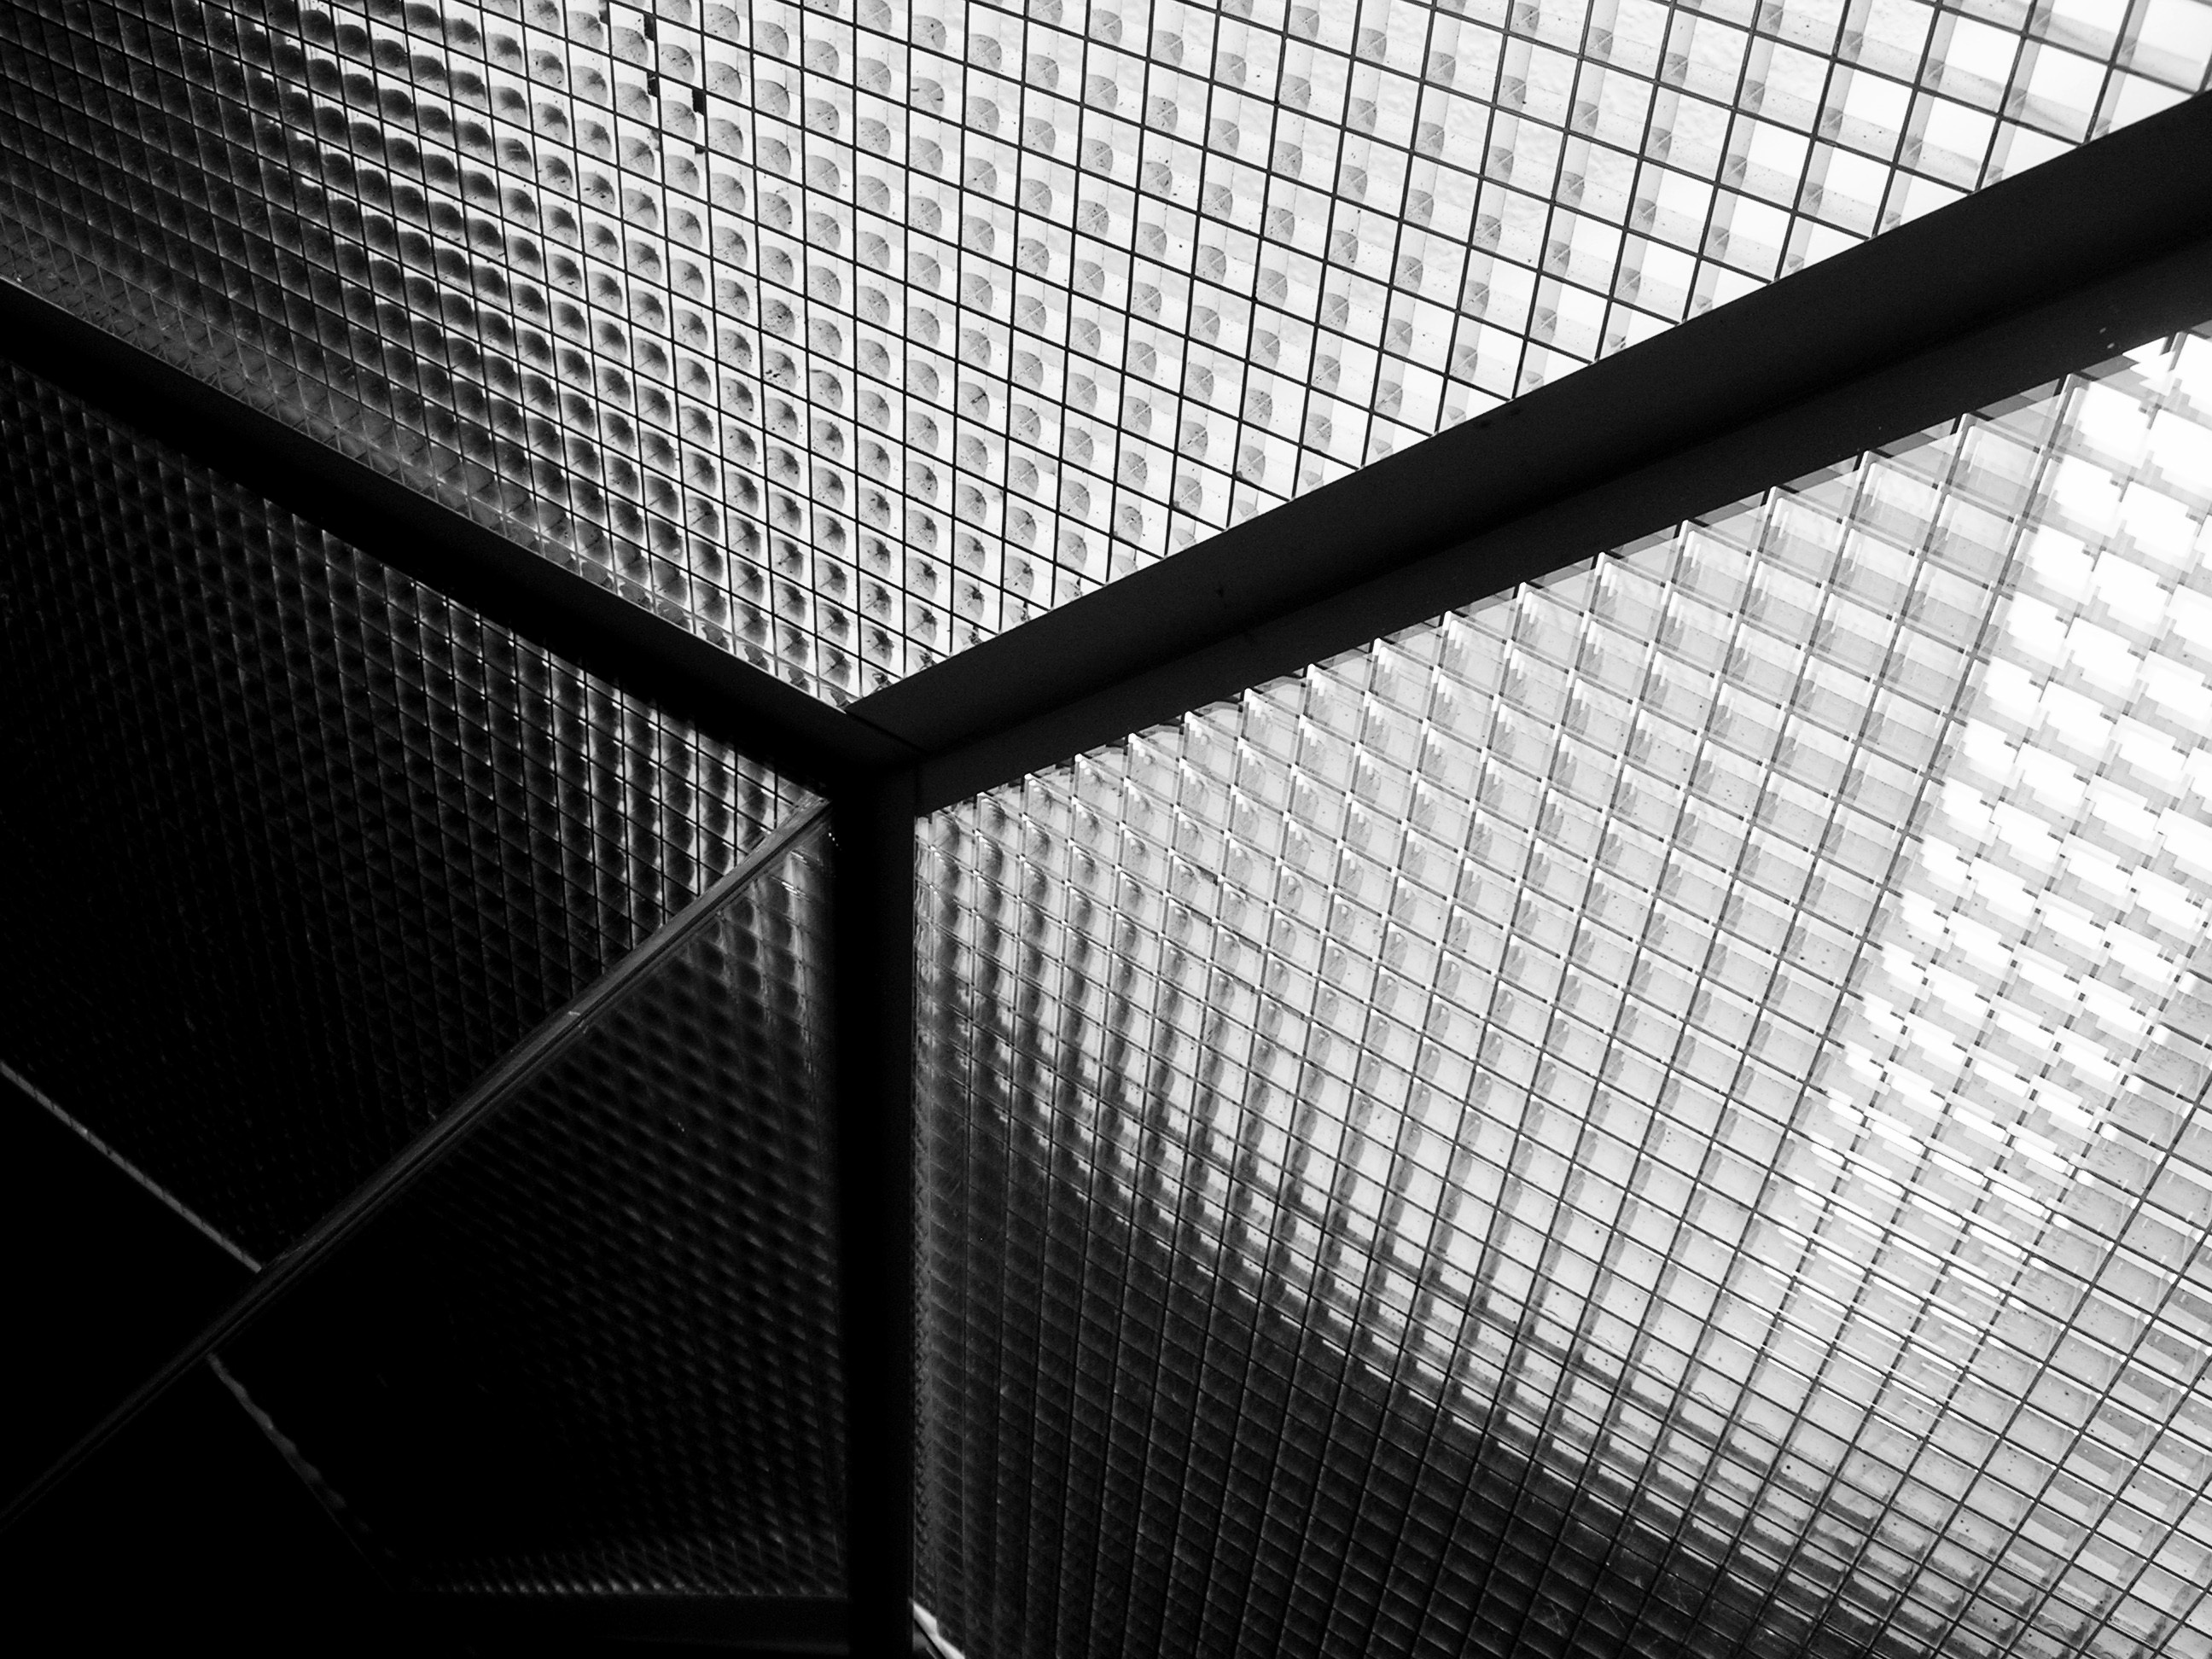
light, abstract, black and white, white, perspective, pattern, line, black, monochrome, material, circle, design, net, symmetry, mesh, shape, ceiling light, monochrome photography